London Underground D78 Stock

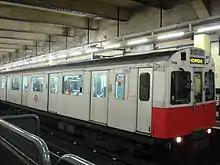

The D Stock consisted of six-car trains, as opposed to the seven-car trains of CO/CP and R Stock, whose cars were shorter: under normal operation, each train consisted of two 3-car units, and 20 of the units are double-ended to allow 3-car operations under exceptional circumstances.